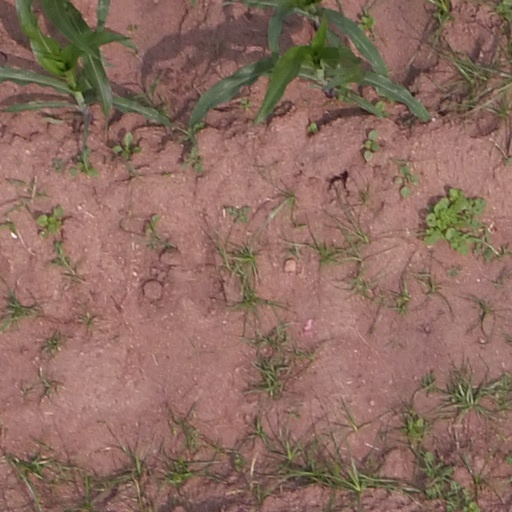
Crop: maize; corn